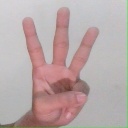
अक्षर: व